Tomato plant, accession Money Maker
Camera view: bottom (45 deg); turntable rotation: 240 degrees
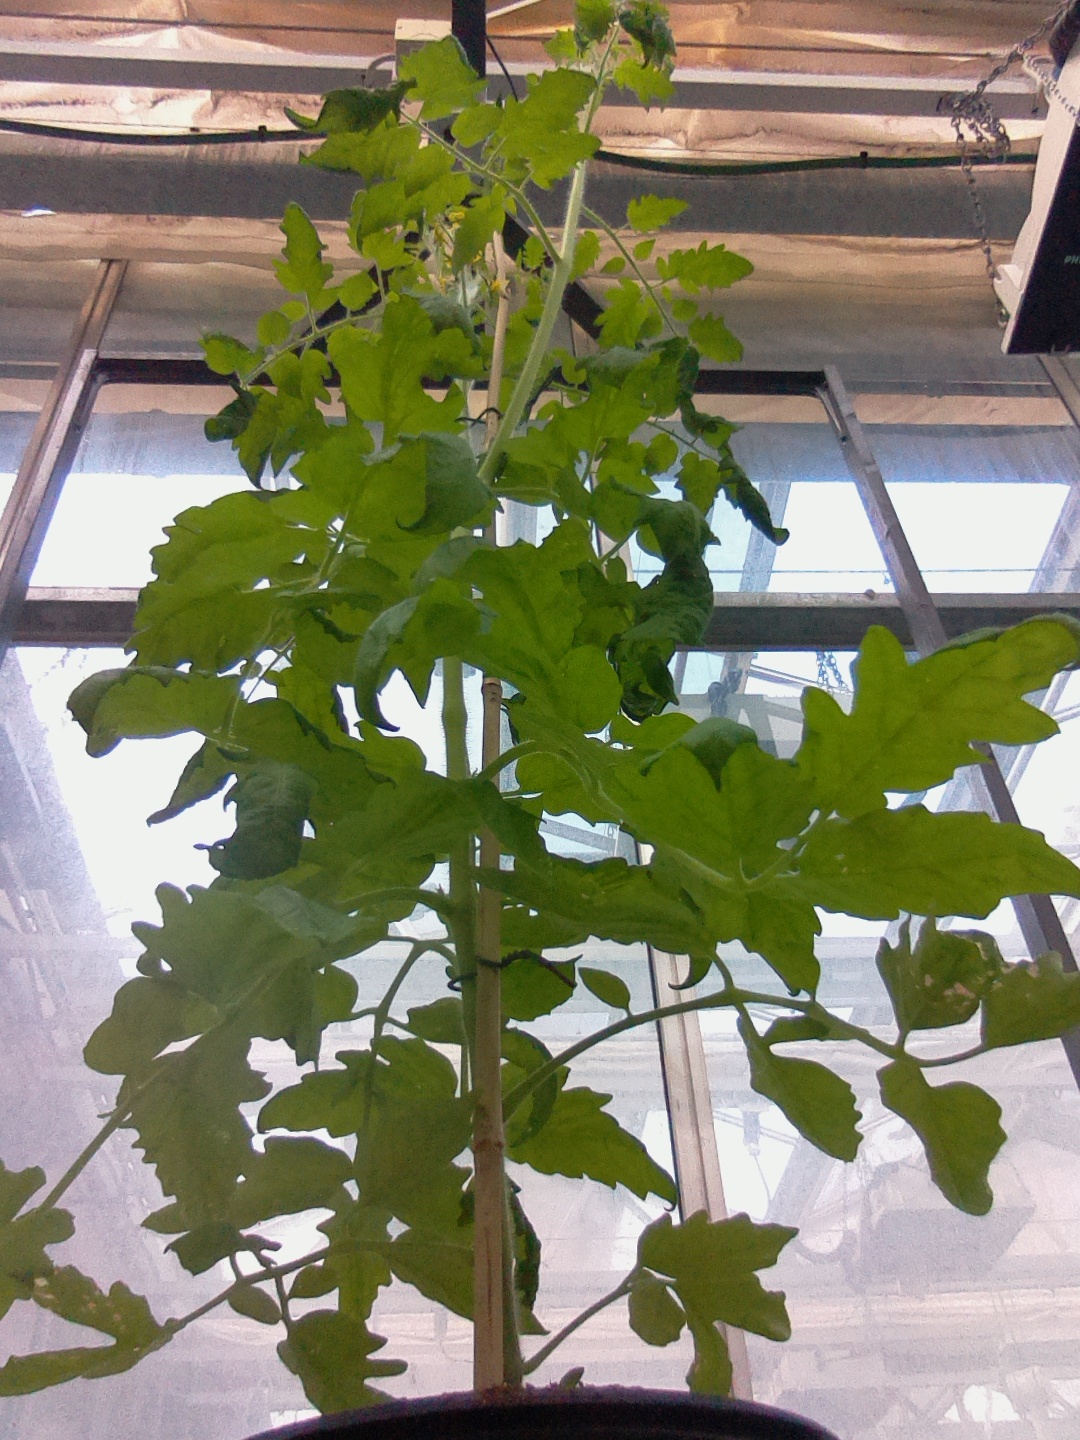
BBCH growth stage 61: 10%-20% of flowers open